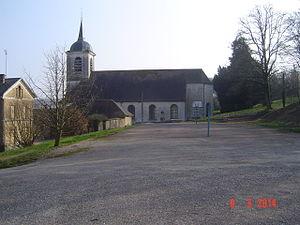
Maraye-en-Othe - L'église au fond du terrain de basket
Maraye-en-Othe est une commune française, située dans le département de l'Aube en région Grand Est.